Debbie Ferguson-McKenzie

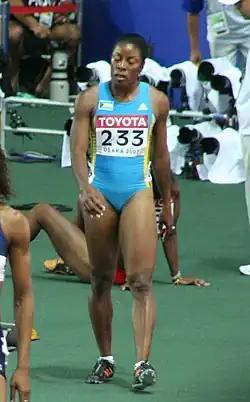
Ferguson-McKenzie in competition at the 2007 World Championships.

At the 2008 Summer Olympics in Beijing she competed at the 100 metres sprint. In her first round heat she placed second behind Oludamola Osayomi in a time of 11.17 to advance to the second round. There she won her series to qualify for the semi-finals in a time of 11.21, this time finishing in front of Osayomi. Despite fellow Bahamian Chandra Sturrup being unable to qualify for the final with a time of 11.22 in the first semi final, Ferguson managed to qualify with the same time as she finished fourth in her race, while Sturrup finished fifth in hers. In the final Ferguson came to 11.19 seconds, which was the 7th position.